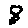
Label: 8